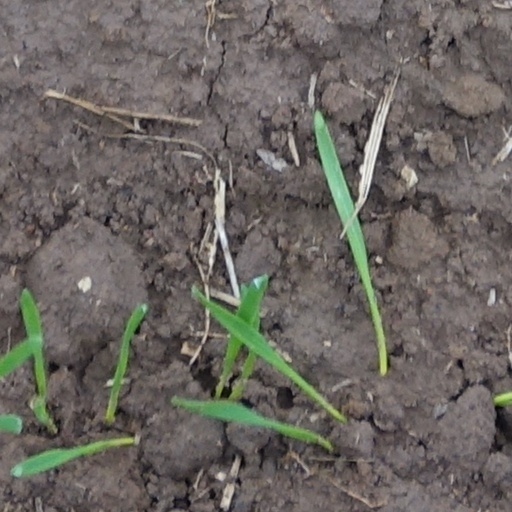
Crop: wheat